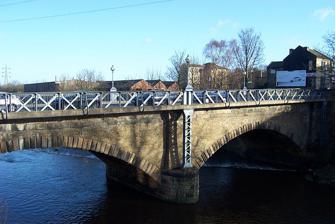
Building: Brighouse Bridge
Country: United Kingdom
Year built: 1825
Bridge in Brighouse, West Yorkshire Brighouse Bridge Coordinates 53°41′58″N 1°46′45″W / 53.6995°N 1.7792°W / 53.6995; -1.7792 Carries A641 Crosses River Calder Locale Brighouse , West Yorkshire Other name(s) Calder Bridge Characteristics Design arch bridge Material Stone No. of spans 2 Piers in water 1 History Opened 1825 Location The Brighouse Bridge crosses the River Calder in Brighouse , West Yorkshire , England. It was built in 1825 as part of the Halifax and Huddersfield Turnpike. History The Halifax and Huddersfield Turnpike Act of 1823 allowed for the building of Calder Bridge (now called Brighouse Bridge) on what was to become the A641 road; tolls were abolished on the bridge in 1875 and extensive widening work was undertaken in 1905 and 1999 (both of these latter dates being commemorated in dedication stones on the bridge). References